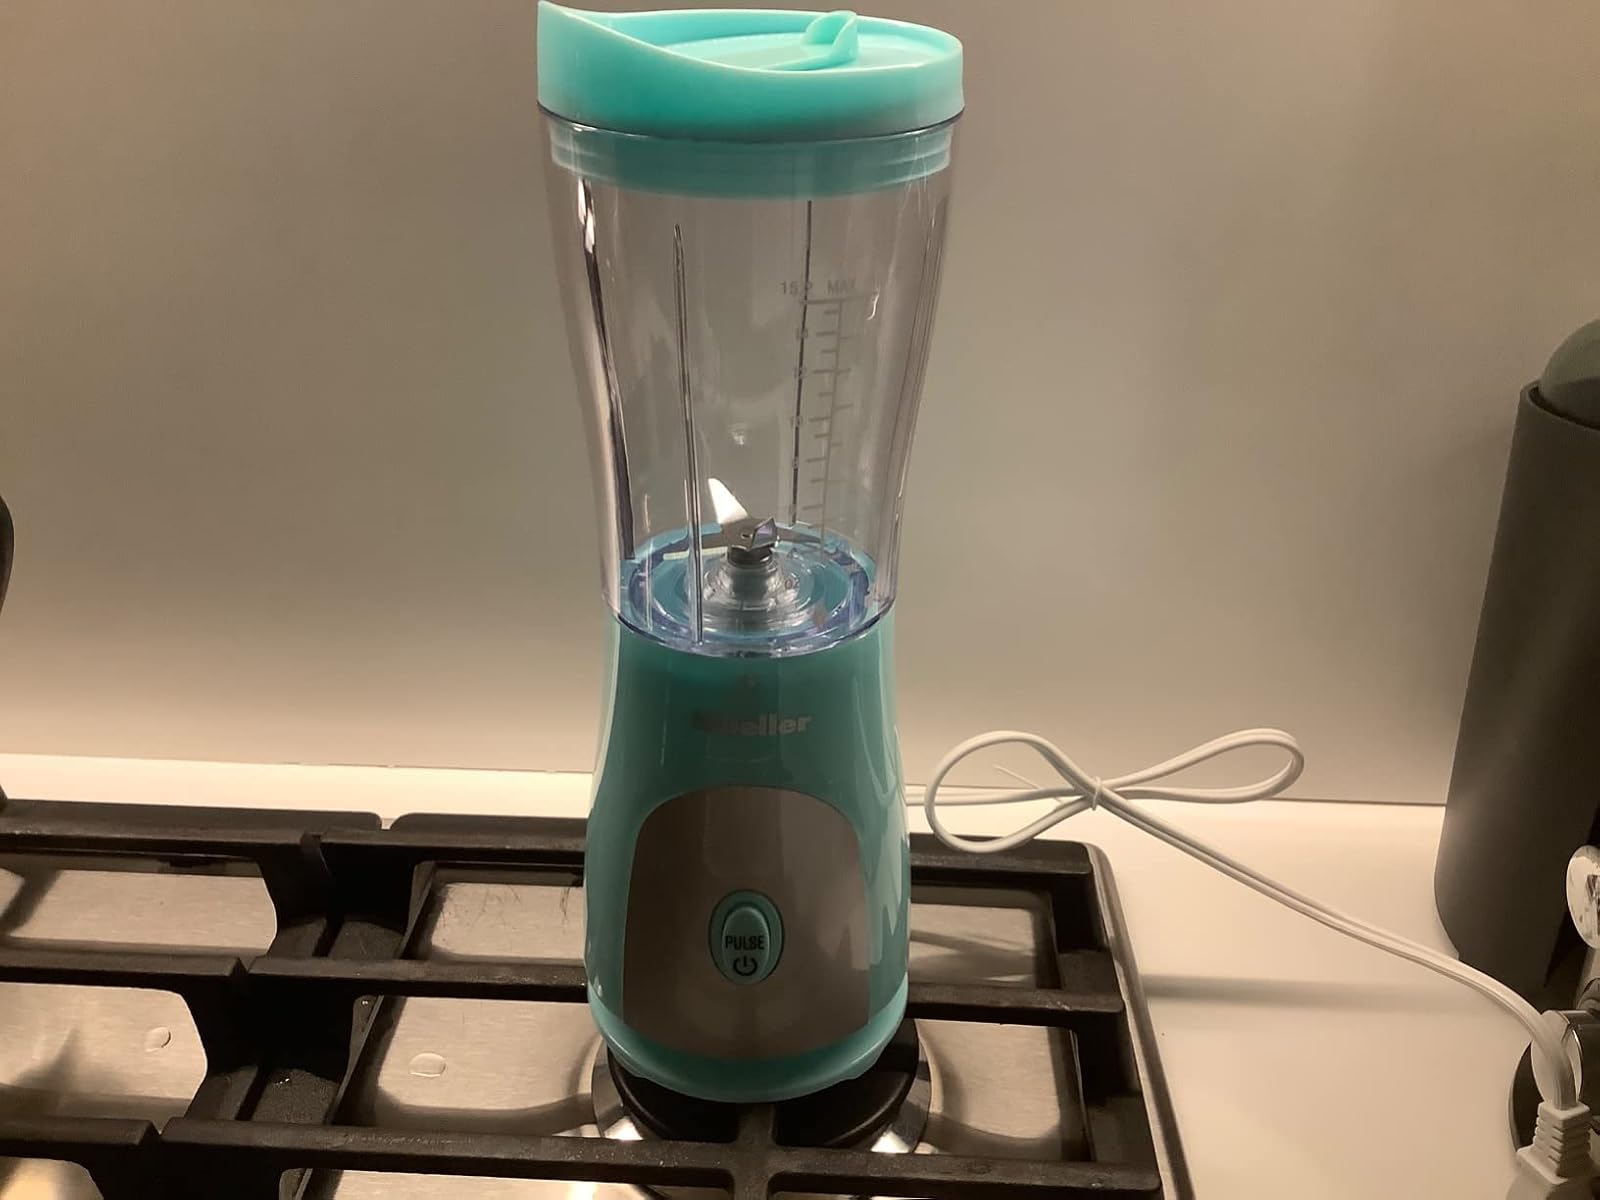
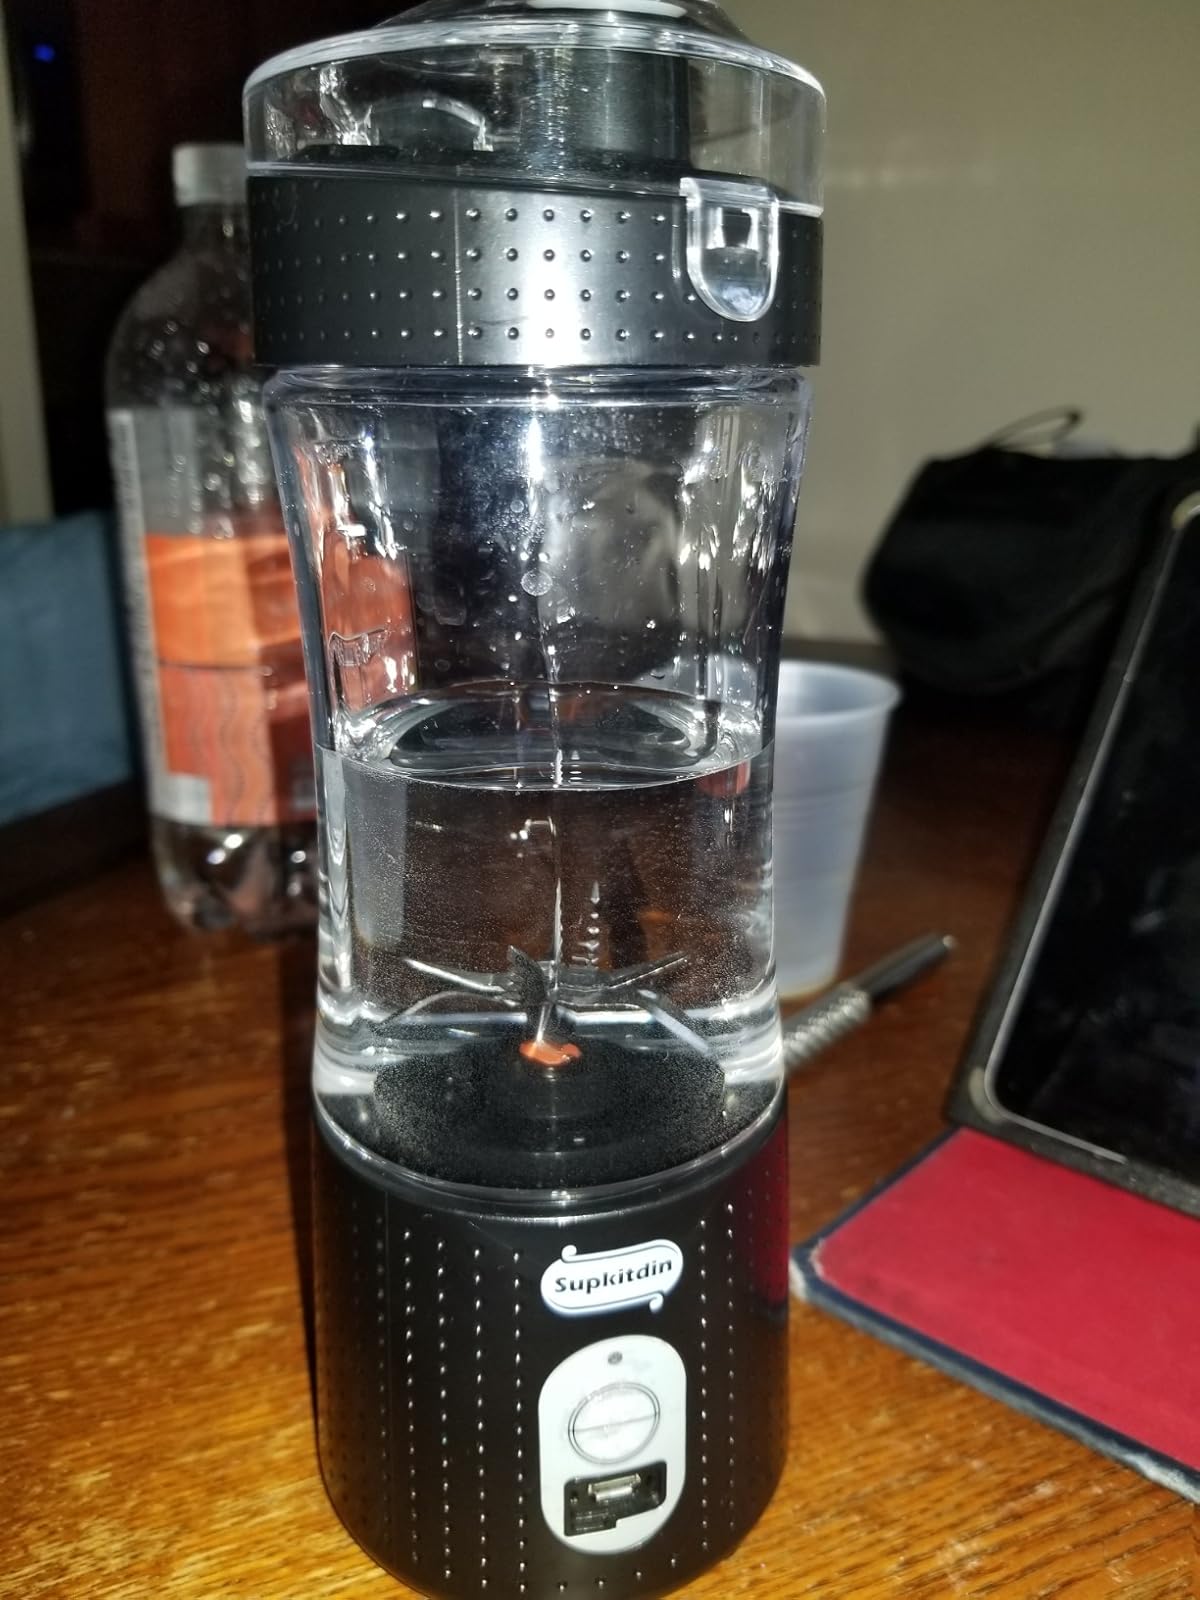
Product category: items_blender
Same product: no